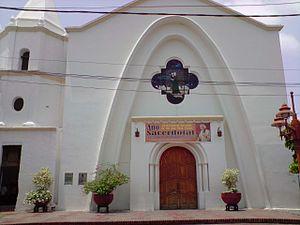
Cet article recense les cathédrales de Colombie.